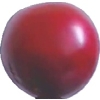
Label: cherry_wax_red